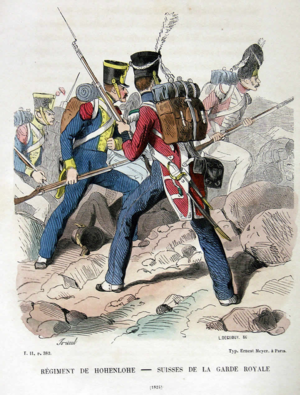
Le Régiment de Hohenlohe est un régiment de soldats étrangers servant la France sous la Restauration.